McKinley High School (Canton, Ohio)

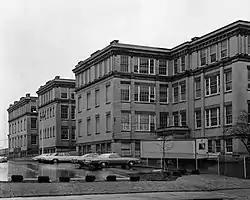
Old McKinley High School

The original McKinley building on Market Avenue North was opened on March 27, 1918. The students of Central High School and North High School were moved to the new building. The school was named for President William McKinley (whose home was across the street from McKinley High School) and his sister, Anna McKinley, who taught in the Canton Public Schools for 30 years. When it opened, it was the only high school in Canton. By 1943, it was one of four high schools, as enrollment in the city schools dictated Lehman High School, Lincoln High School, and Timken Vocational High School be opened.